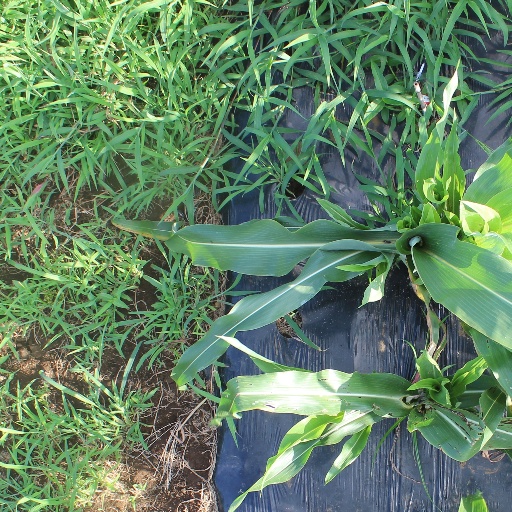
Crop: sorghum